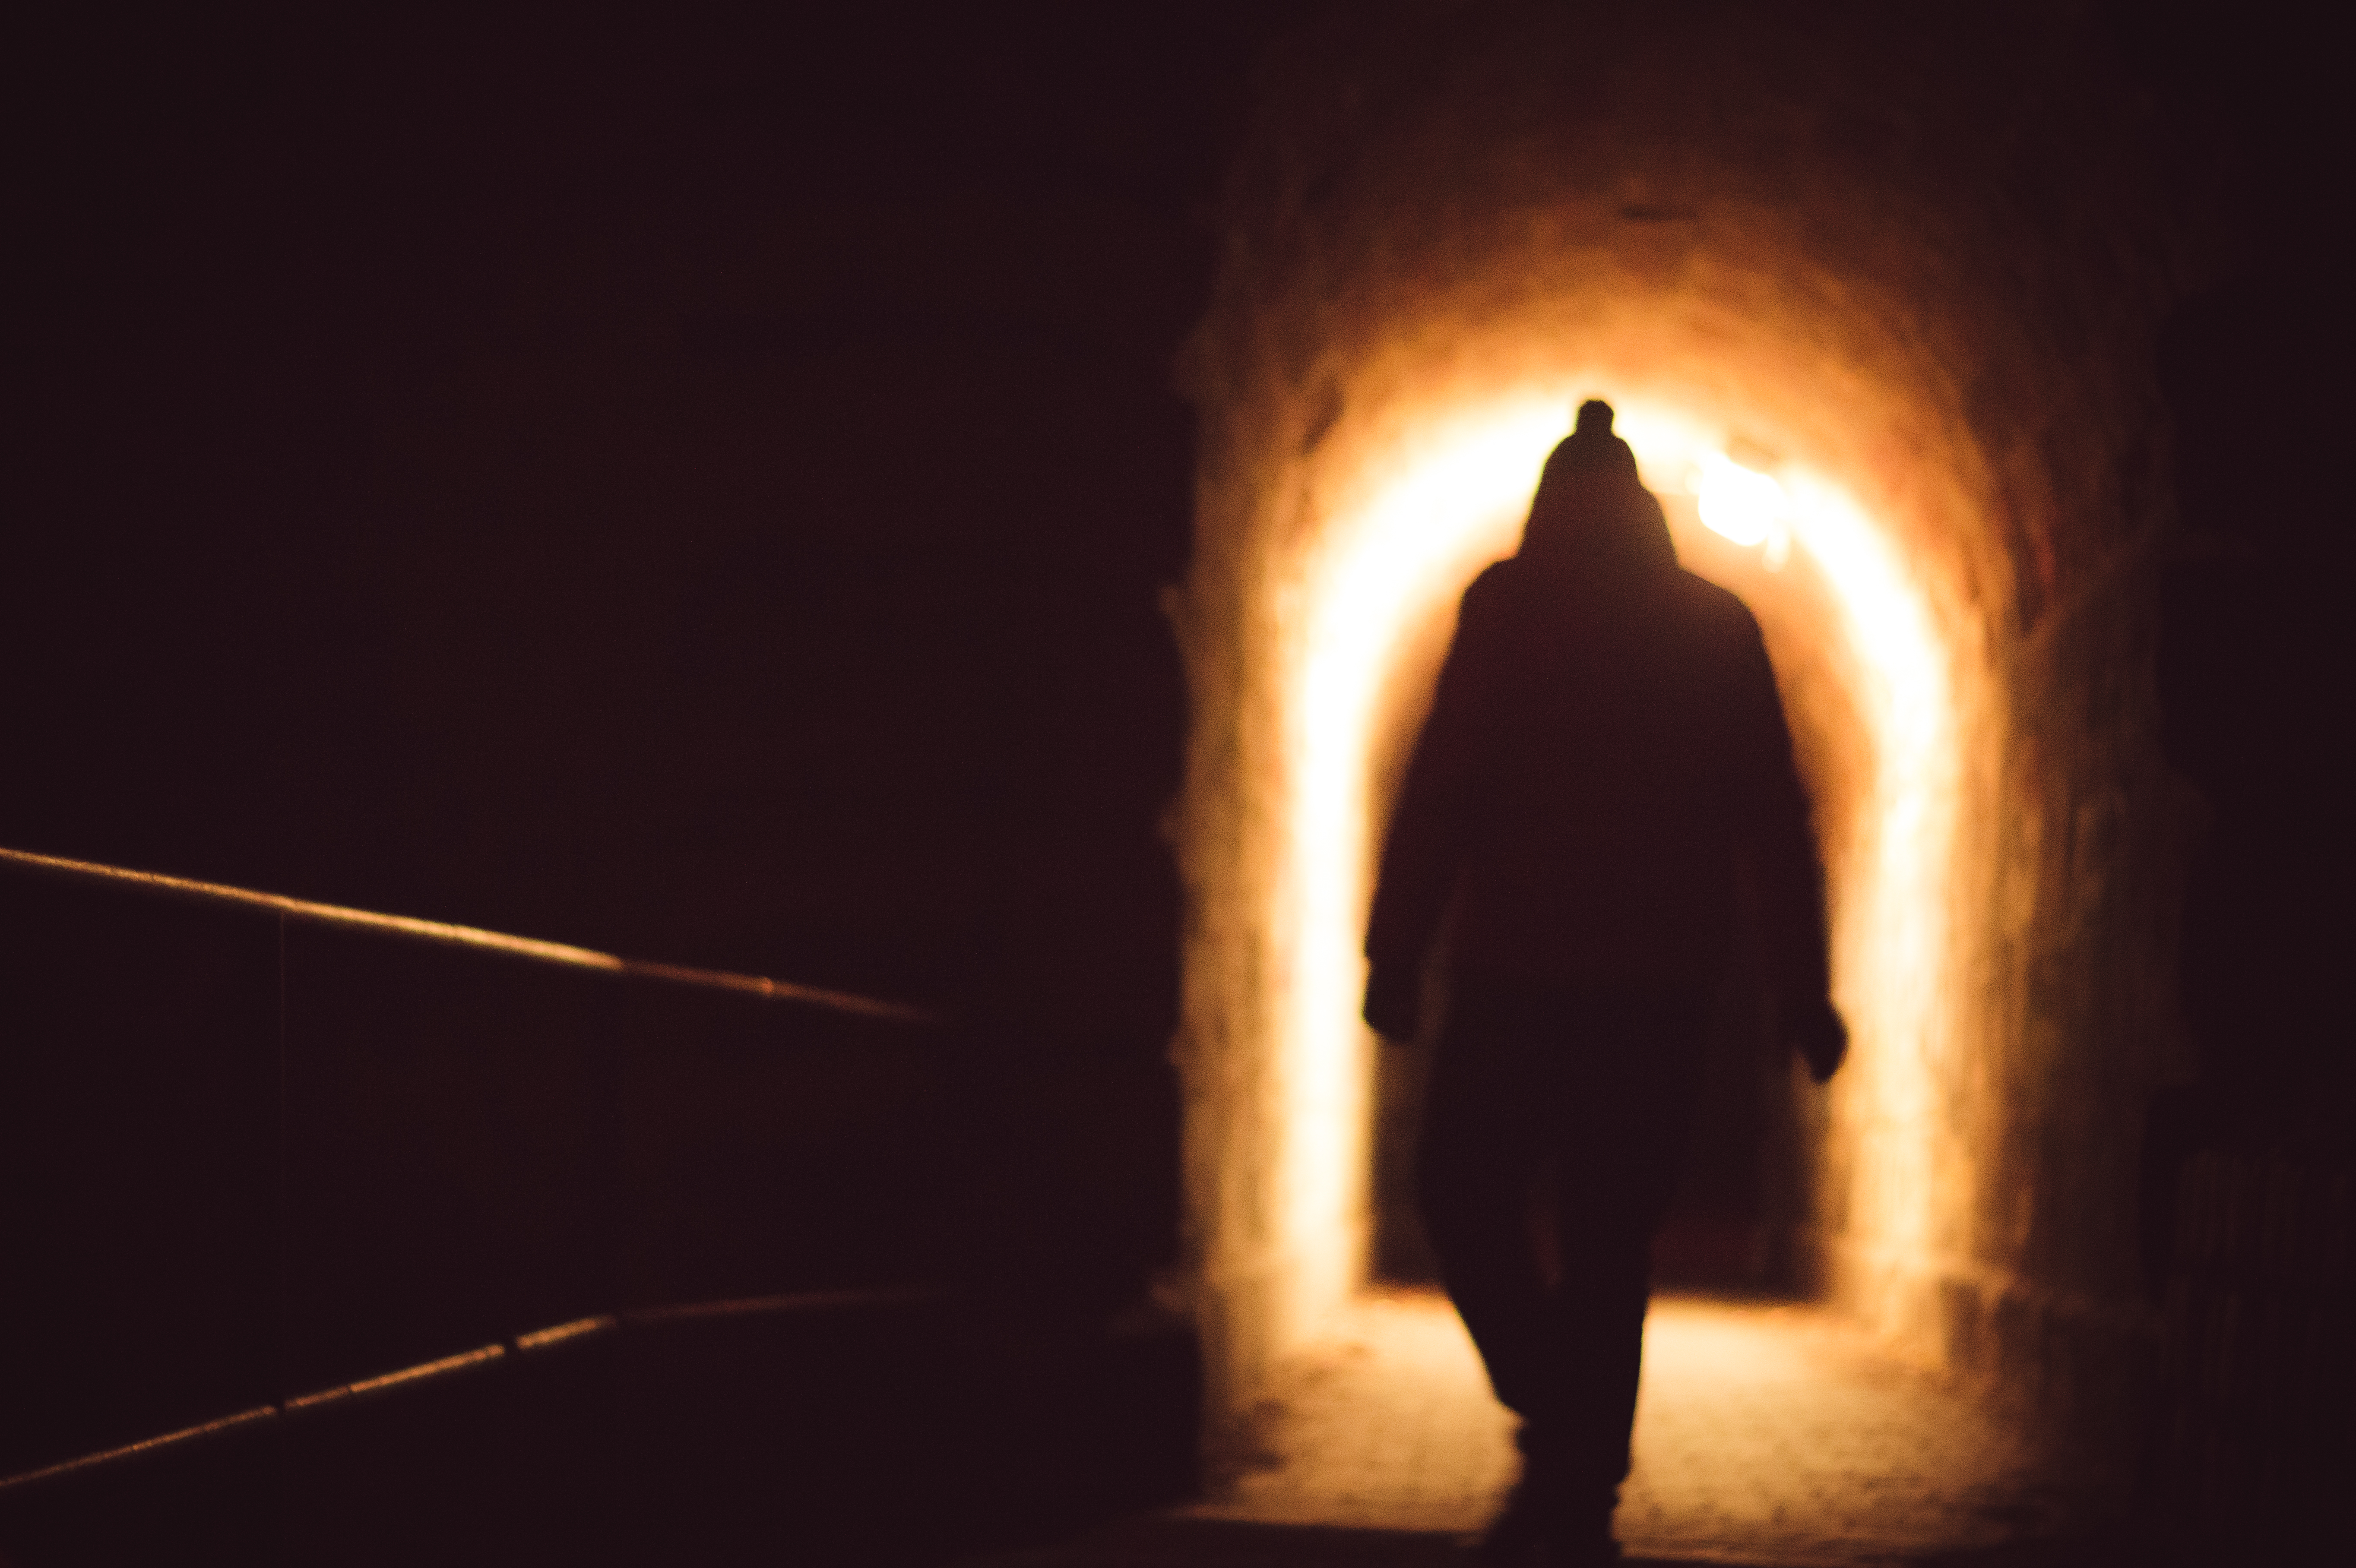
light, blur, street, night, photography, underground, orange, heaven, color, fire, darkness, christmas, door, santa, art, focus, amazing, shot, holy, style, fine, dimension, streetscene, paparazzi, sonystreetphotographer, other, cluas, shifted